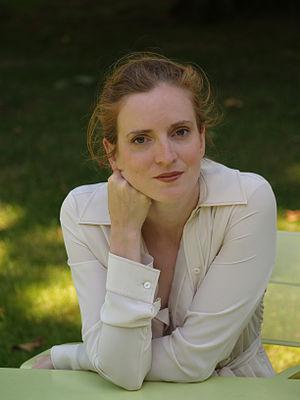
Nathalie Kosciusko-Morizet le 10 juin 2006.
Longjumeau est une commune française située à dix-neuf kilomètres au sud-ouest de Paris dans le département de l’Essonne, en région Île-de-France. Elle est le chef-lieu du canton de Longjumeau et le siège du doyenné de Longjumeau.